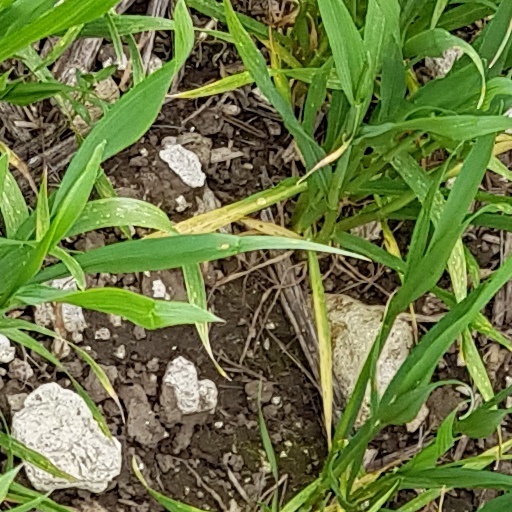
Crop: wheat